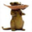
Label: otter